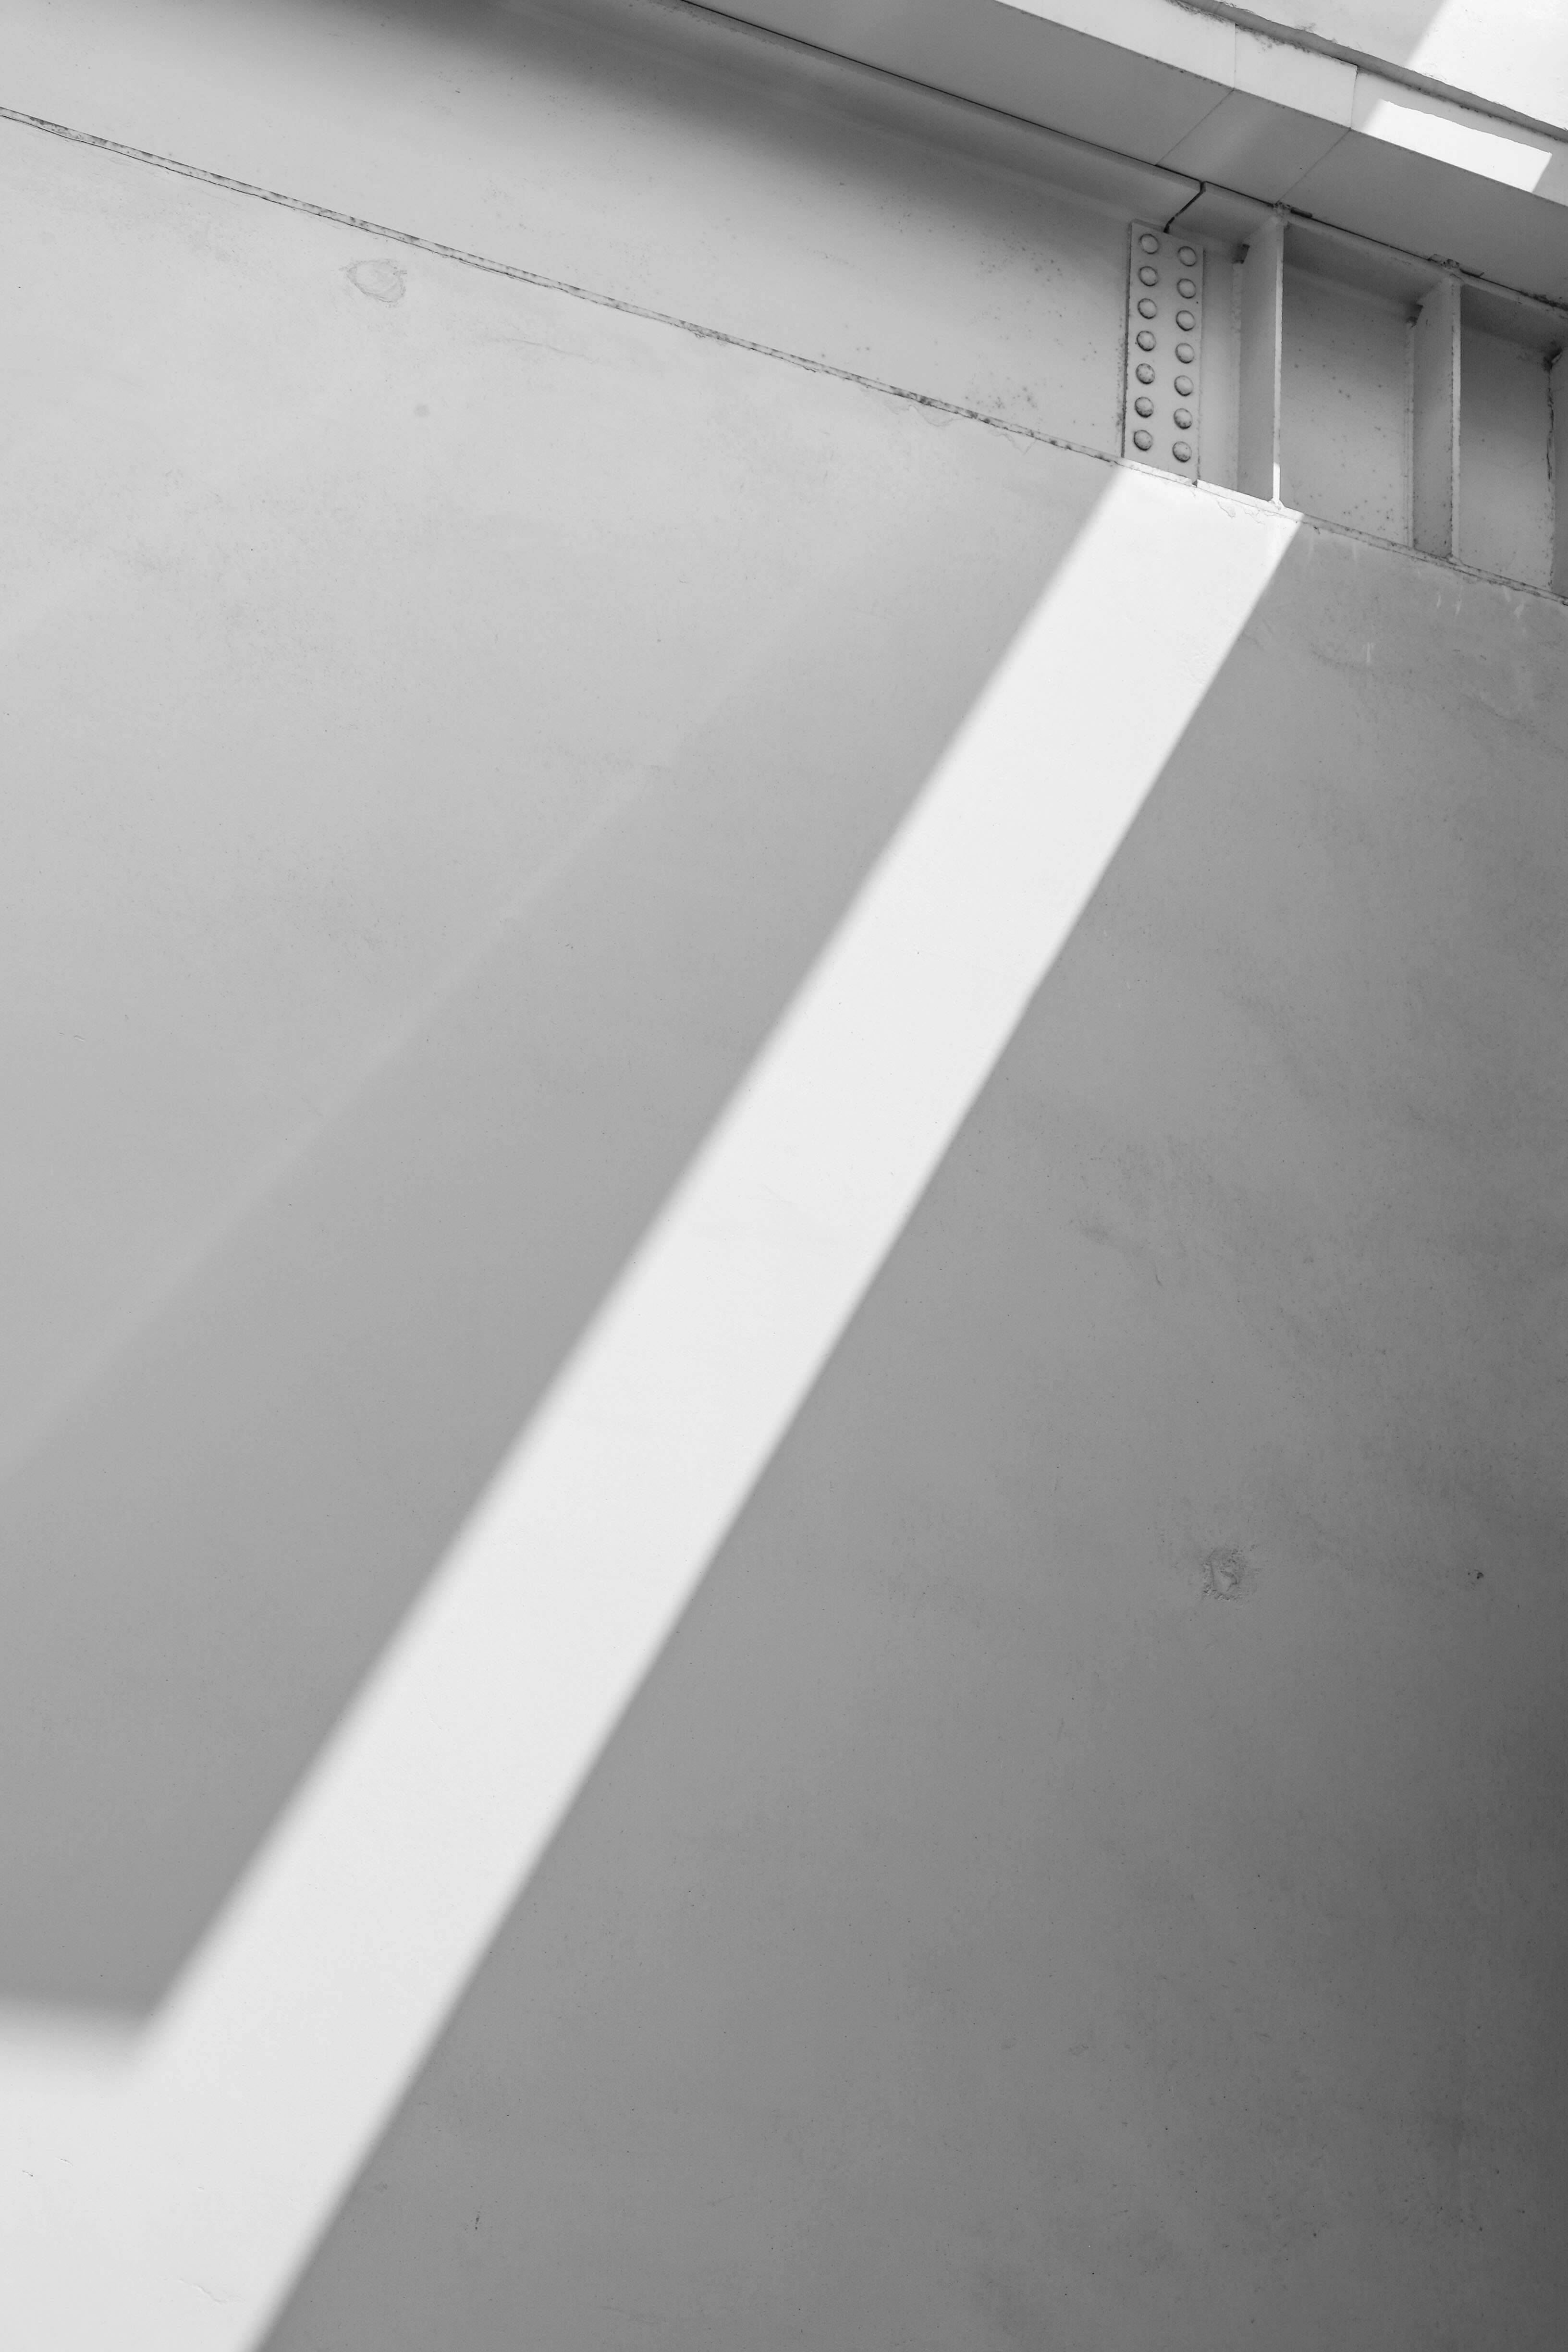
white, wall, line, architecture, Material property, ceiling, plaster, concrete, metal